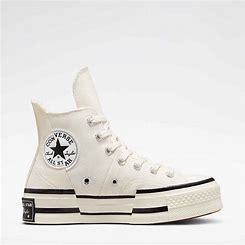
Brand: Converse
Model: Chuck 70 Hi Canvas